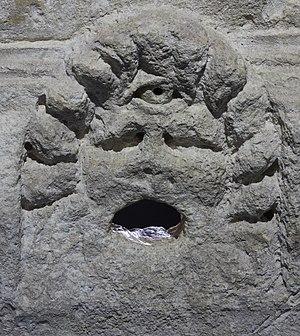
Découverte à Lyon en 1967, calcaire.
La Fontaine érigée en l'honneur de Claude a été découverte en 1967, à l'occasion du percement du tunnel de Fourvière. Cette borne-fontaine se dressait à l'origine sur la rive droite de la Saône, sur les pentes de la colline de Fourvière, au bas de la montée de Choulans. L'eau s'écoulait à travers la bouche d'une tête de Cyclope. Au-dessus, l'inscription indique que la fontaine a été offerte par deux personnages qui l'ont dédiée à Jupiter en l'honneur de Claude. Ce monument lyonnais est un unicum.